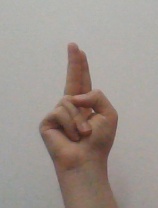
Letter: taa